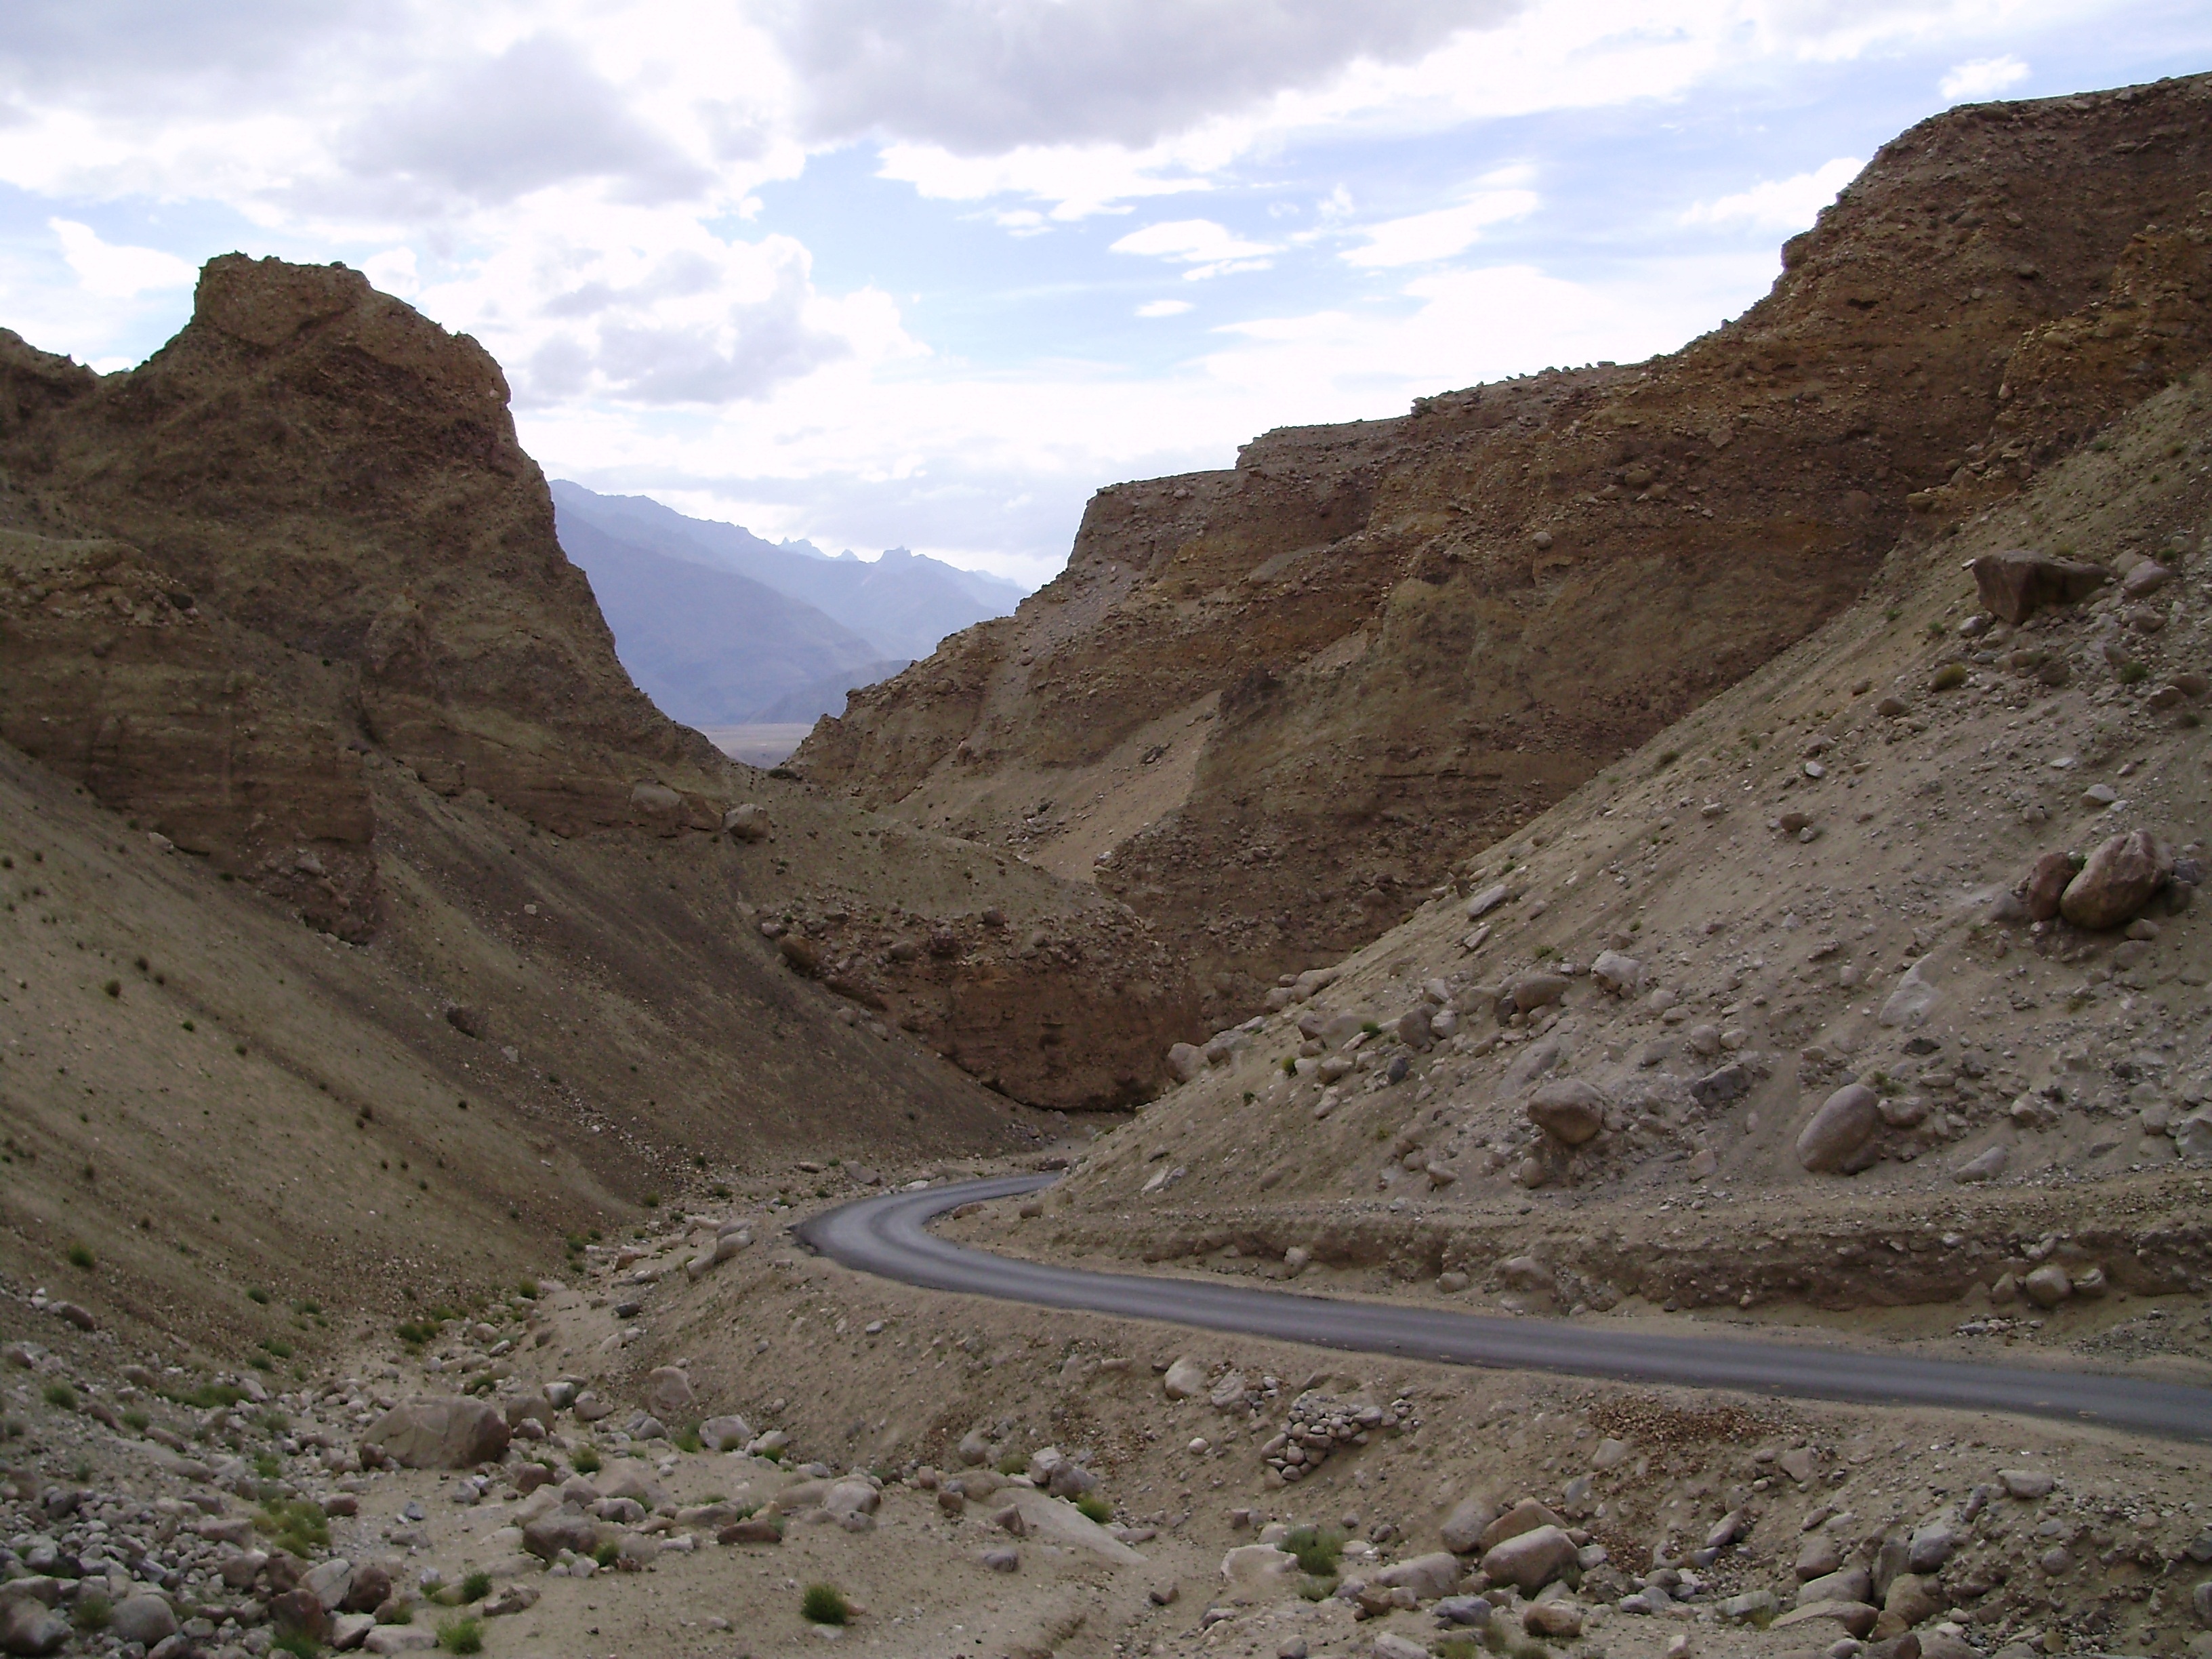
landscape, walking, mountain, road, trail, valley, mountain range, soil, bare, terrain, ridge, rocks, geology, mountains, badlands, plateau, india, fell, himalayan, wadi, moraine, himalaya, ladakh, landform, mountain pass, jammu, kashmir, geographical feature, mountainous landforms, geological phenomenon, denuded, cold desert